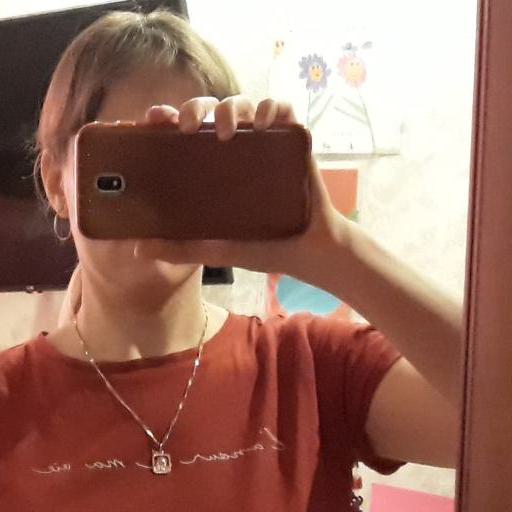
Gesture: no_gesture